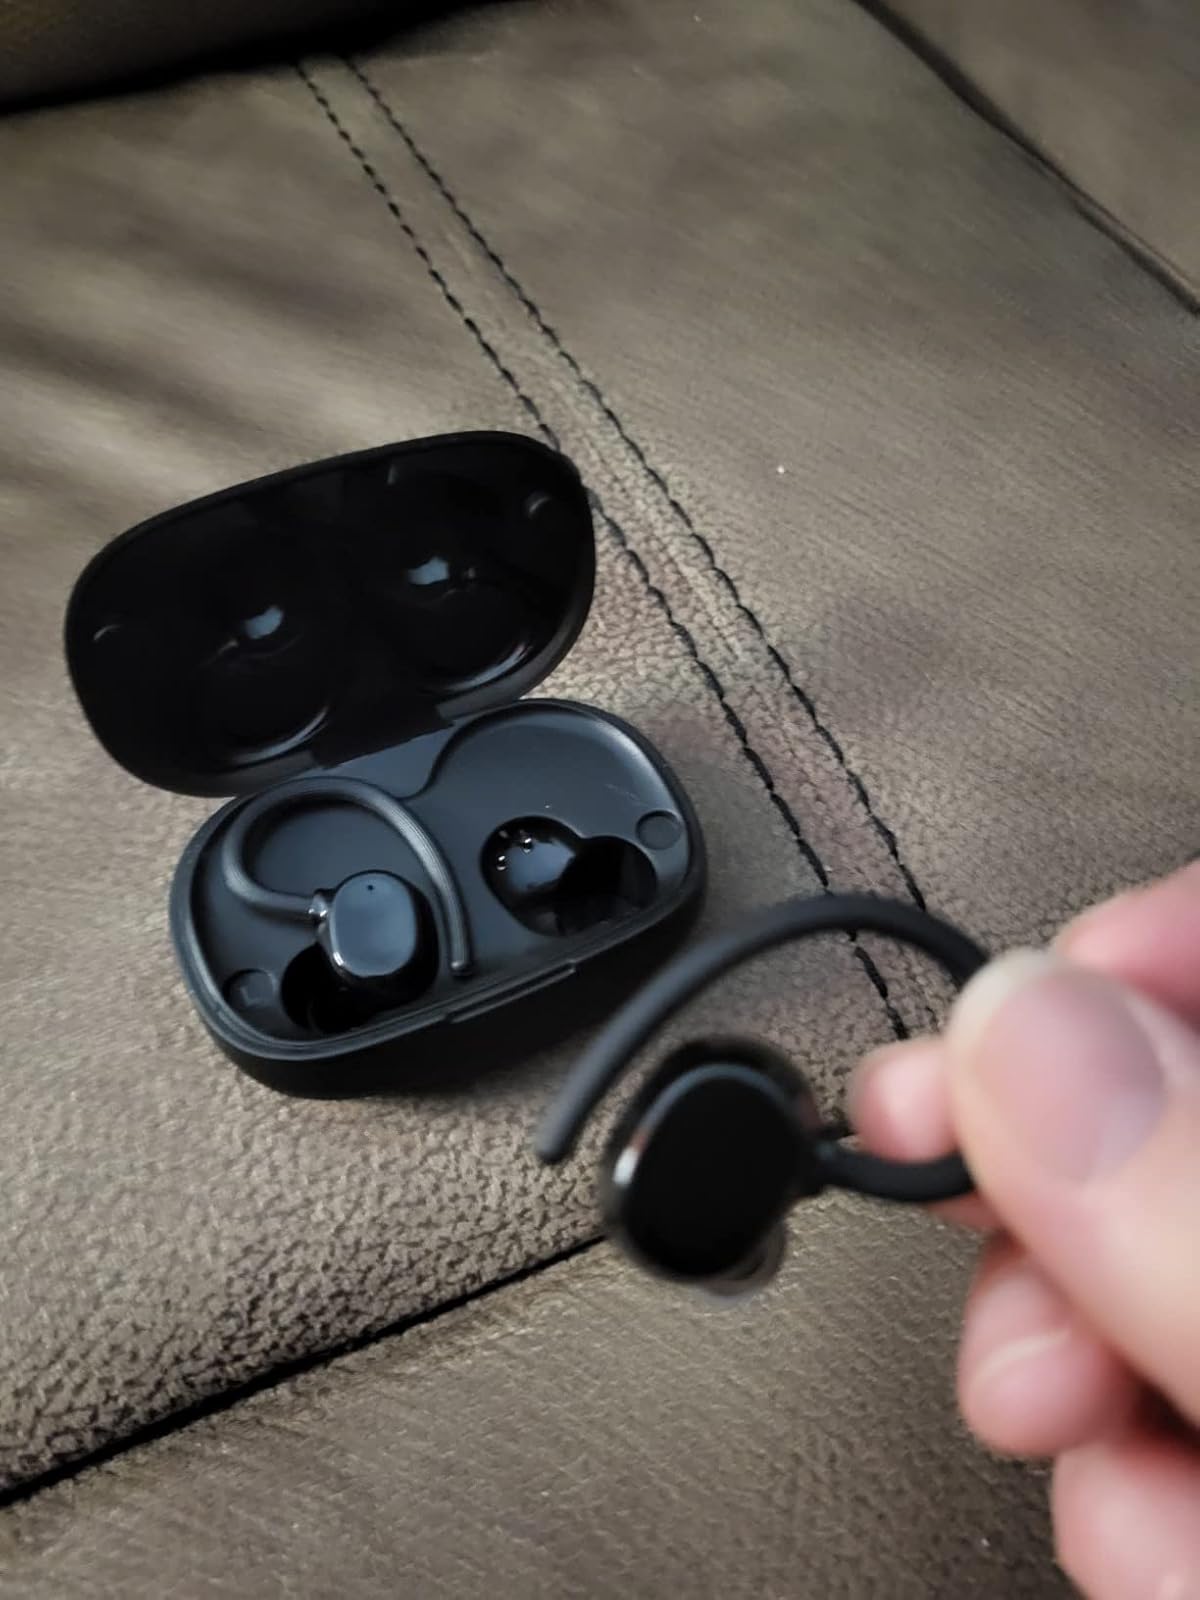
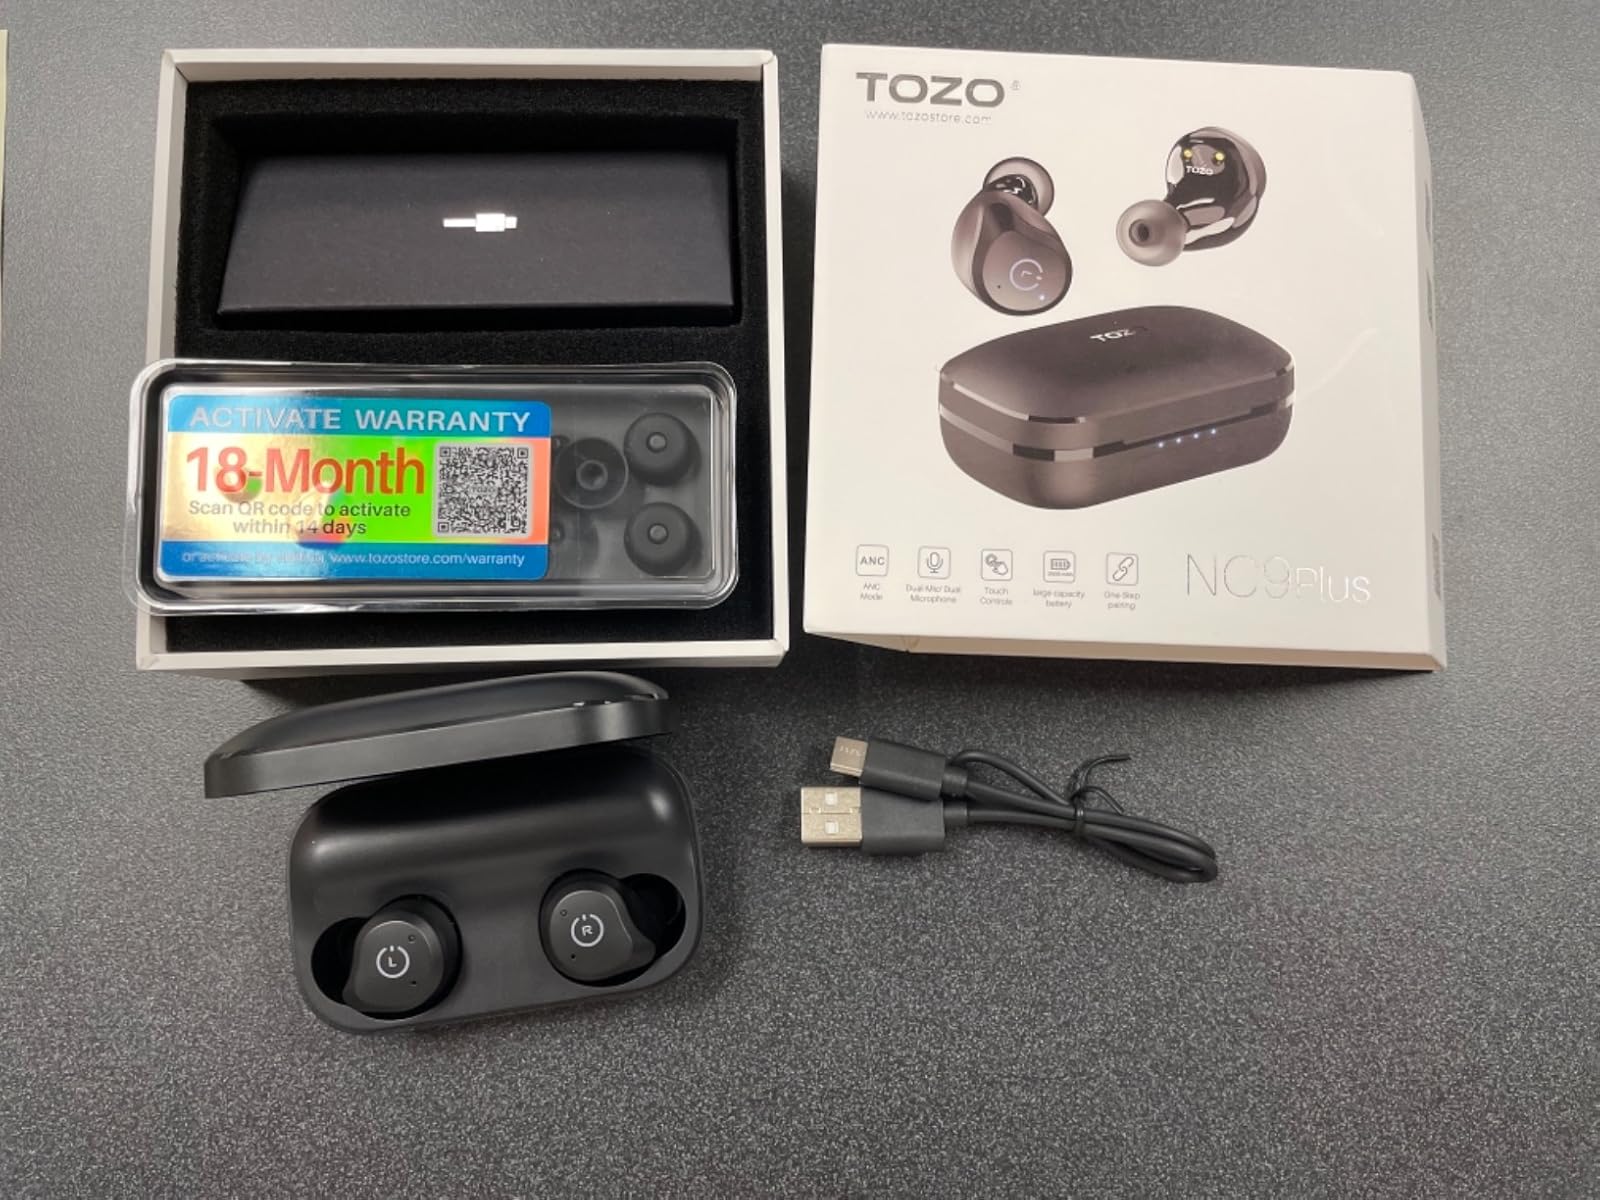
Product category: earbuds
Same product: no